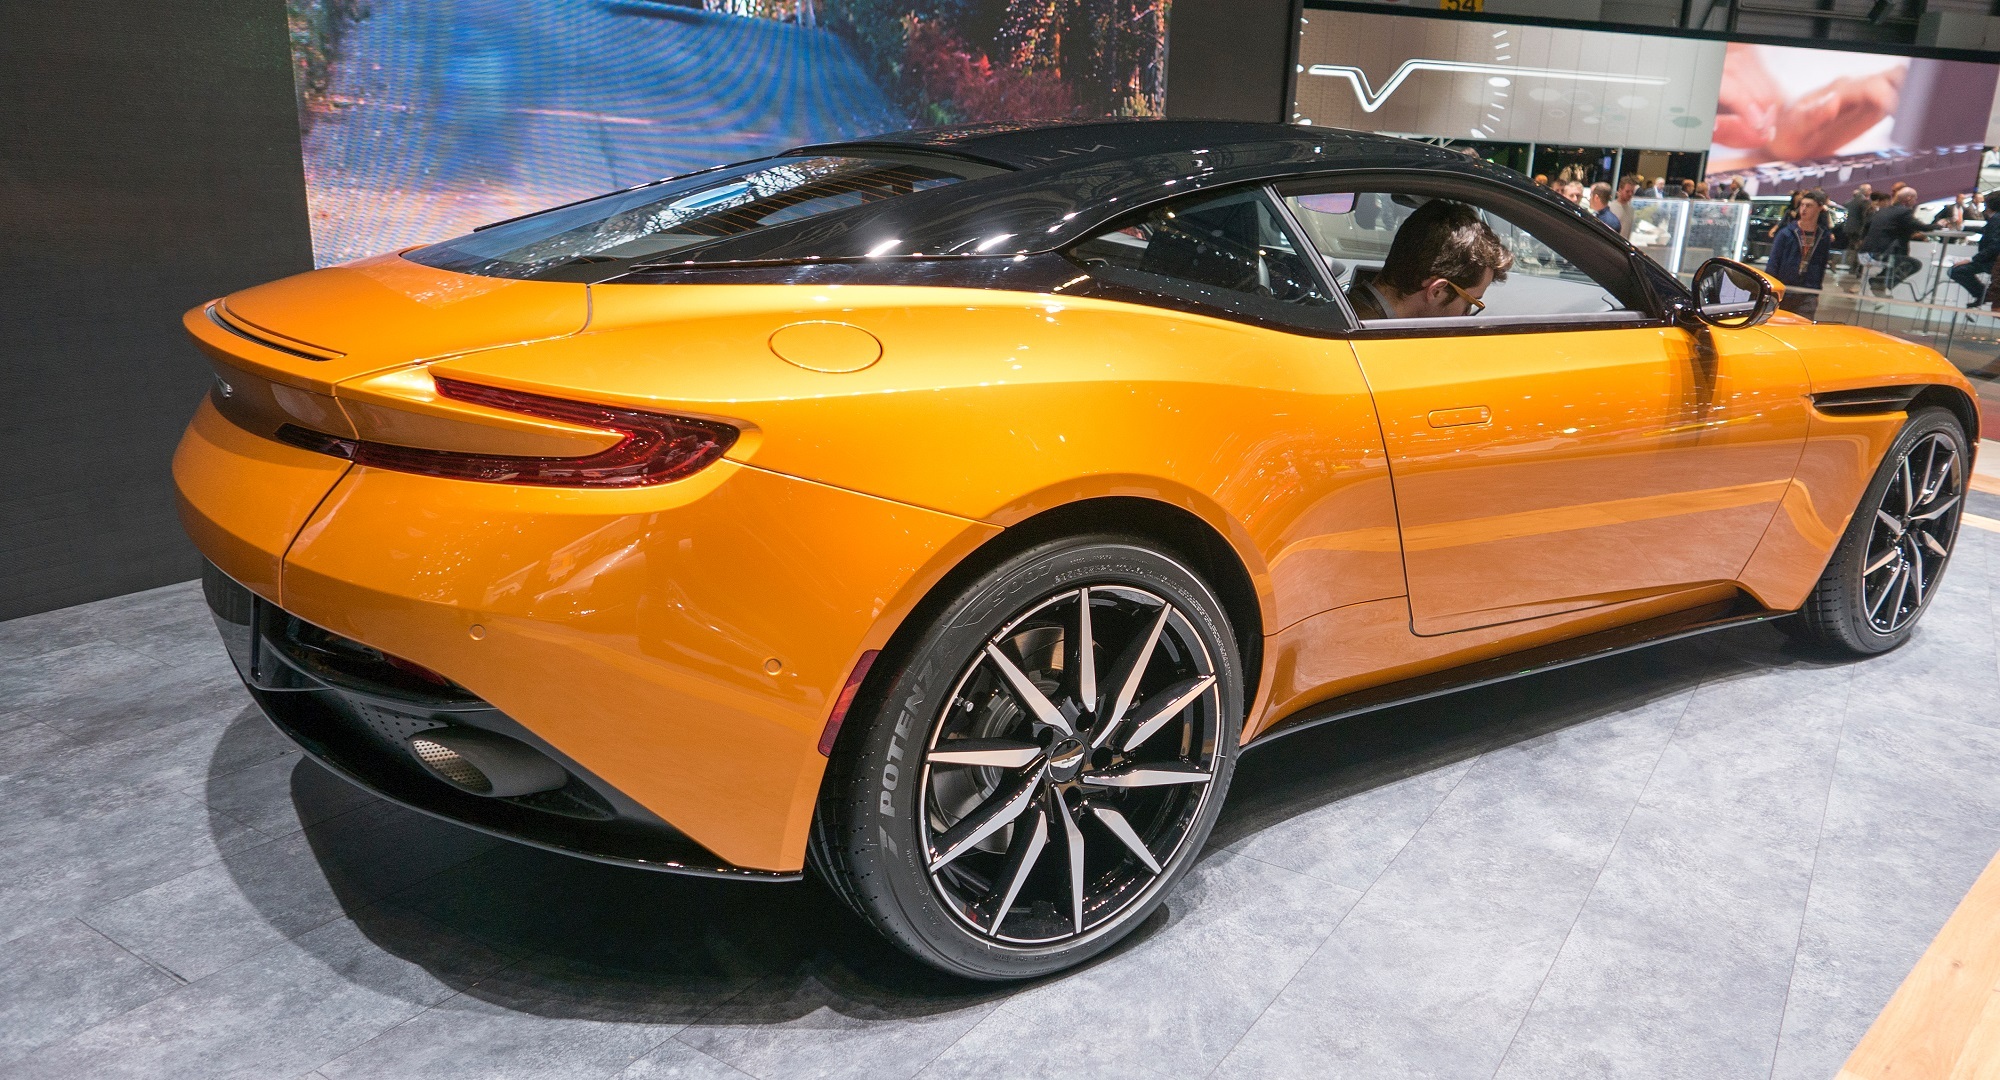
automobile, aston martin, car, auto, vehicle, motor, british, icon, drive, speed, luxury, expensive, sports car, style, performance, touring, transportation